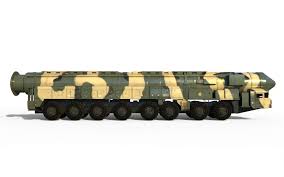
Label: Air Defense